Des Moines Women's Club

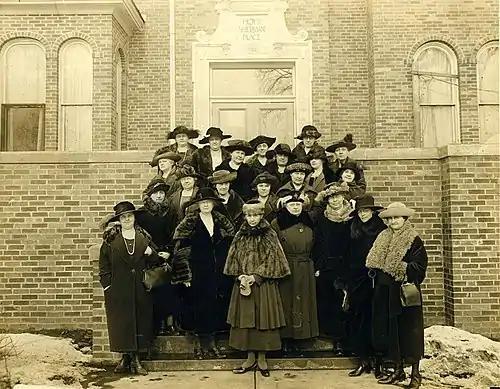
Officers, Des Moines Women's Club, ca.1920s

As part of the Progressive Era, The Des Moines Women's Club was active and influential in the "City Beautiful Movement" to develop the city riverfront and the "Des Moines Civic Center District" beginning in the 1890s. The document "City Beautiful Movement and City Planning in Des Moines Iowa 1892–1938" written for the National Register of Historic Places application, cites the Des Moines Women's Club as being very influential in the development of the riverfront, the public library and the Civic Center District. The chair of the Club Civic Committee was Mrs. Cora Bussey Hillis and the president of the club was Mrs. Virginia Berryhill.